Edward Rooker

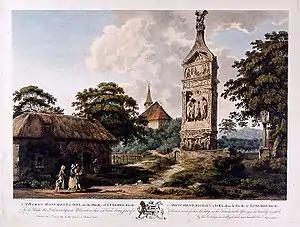
A Roman Monument at Igel (engraving by J. Boydell after E. Rooker - based on a painting by William Pars)

Edward Rooker (c. 1712 – 22 November 1774) was an English engraver, draughtsman and actor.